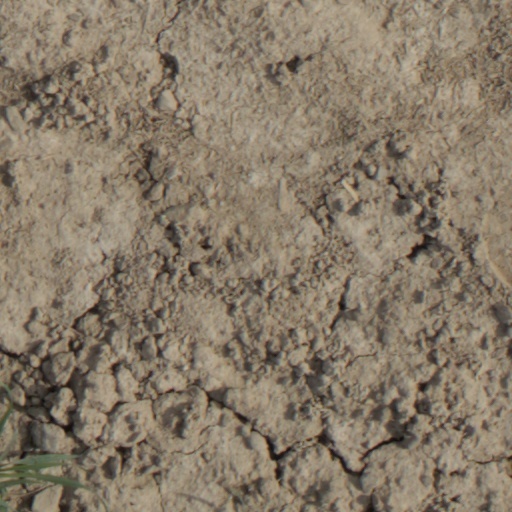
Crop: wheat